Thwaites Glacier

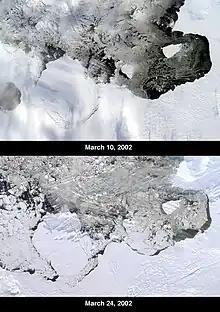
The B-22 iceberg broke off from the Thwaites Glacier Tongue on March 15, 2002.

In 2001, an analysis of radar interferometry data from the Earth Remote Sensing Satellites 1 and 2 by Eric Rignot revealed that the grounding line of Thwaites Glacier had retreated by between 1992 and 1996, while its strongly negative mass balance (annual loss of around 16 billion tonnes of ice, equivalent to 17 cubic kilometers of volume) meant that the retreat was going to continue. Further analysis of this data suggested that each increase in ocean temperature would accelerate annual bottom-up melting by . In 2002, a team of scientists from Chile and NASA on board a P-3 Orion from the Chilean Navy collected the first radar sounding and laser altimetry survey of the glacier, confirming the acceleration in thinning and retreat, and concluding that local seabed topography provides no obstacles to rapid retreat. These discoveries prompted an extensive airborne campaign in 2004–2005 by the University of Texas at Austin, followed by NASA's IceBridge Campaign in 2009–2018. Geophysical data collected from IceBridge campaign flights showed that the most vulnerable parts of Thwaites Glacier sit below the sea level.